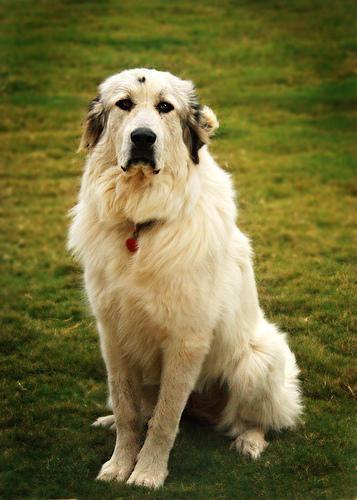
great pyrenees